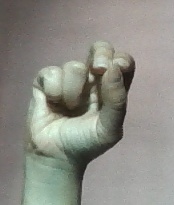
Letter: gaaf